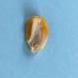
Maize quality: Bad